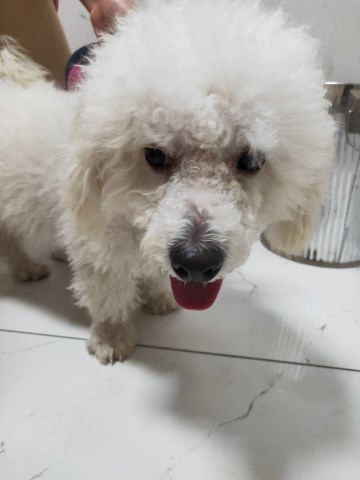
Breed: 3083-n000117-Bichon_Frise